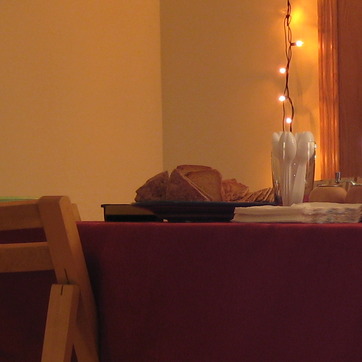
Material: food